Iwona Okrzesik

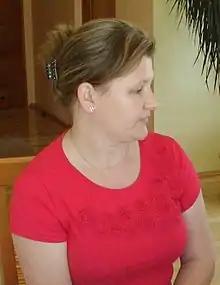
Iwona Okrzesik-Kotajny in 2012

Iwona Okrzesik (born 22 June 1972) is a Polish archer. She competed in the women's individual and team events at the 1992 Summer Olympics.